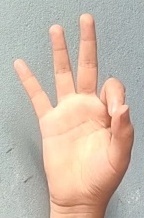
ASL sign: 9